Jean-Baptiste Davaux

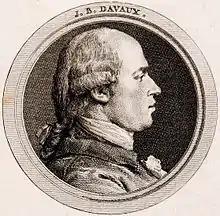

Jean-Baptiste Davaux (19 July 1742 – 2 February 1822) was a French classical violinist and composer.